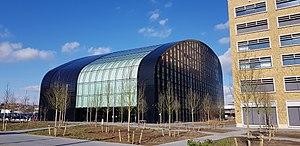
bâtiment Bruxelles Environnement, Tour et Taxis, Bruxelles, Belgique